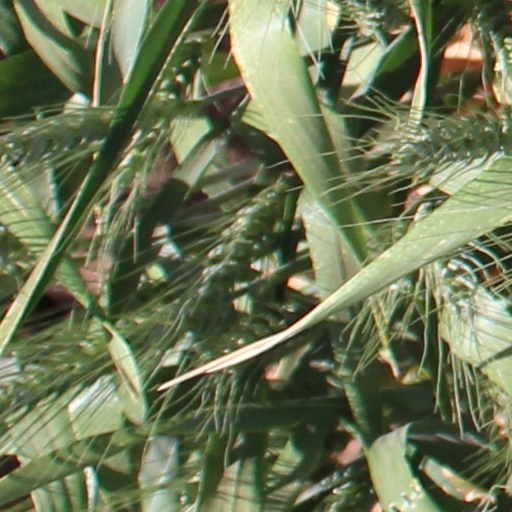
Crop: wheat